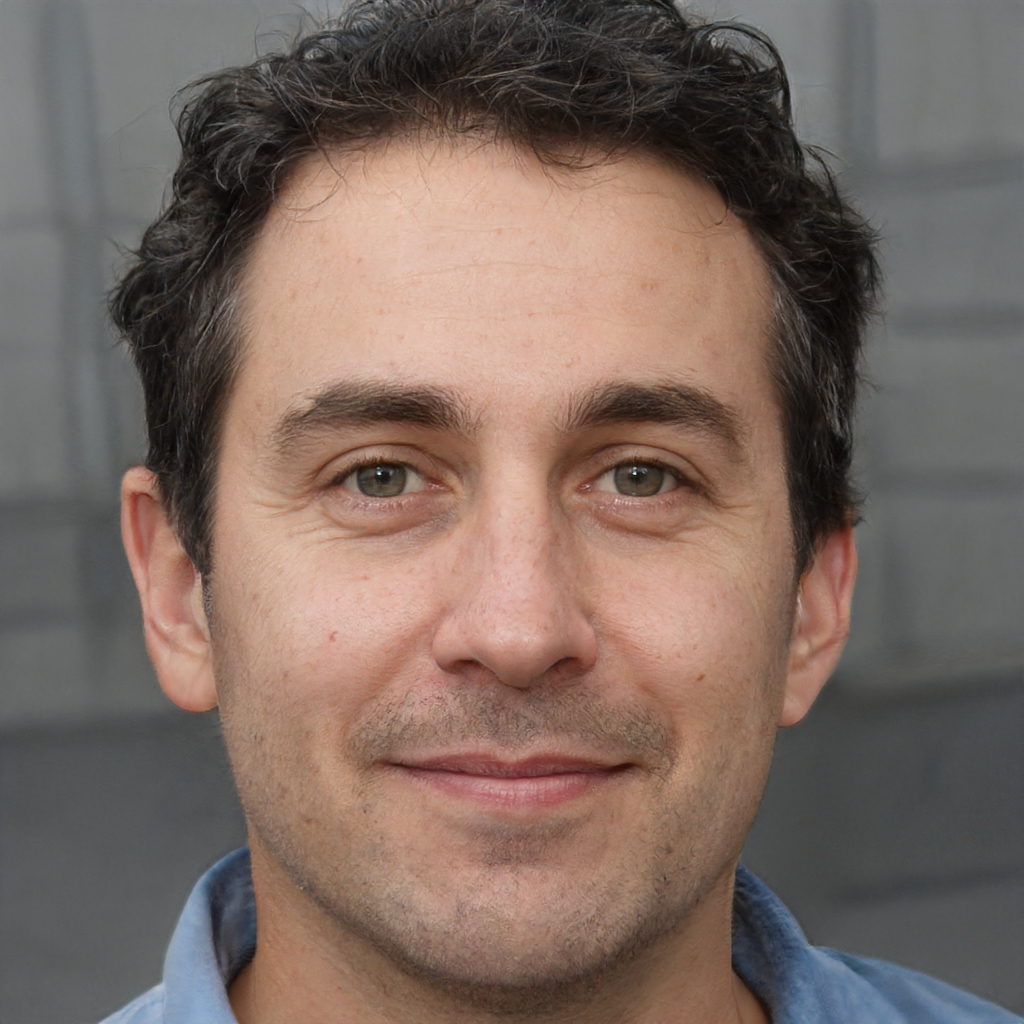
Gender: Male